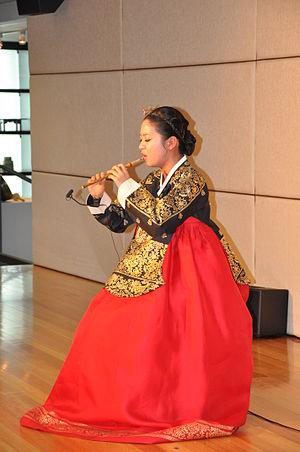
Le piri est un instrument de musique coréen à anche double et à perce cylindrique utilisé à la fois dans la musique de cour, la musique religieuse et la musique populaire.